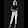
Label: Trouser